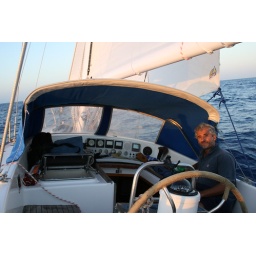
Under sail in the blue sea